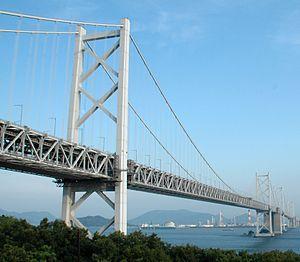
Le Grand pont de Seto qui relie les îles de Honshū et Shikoku au Japon
Cette liste des ponts suspendus ayant les plus longues travées recense les ponts suspendus présentant des portées supérieures à 600 m, classées par ordre décroissant de longueur. Cet indicateur de classement est le plus couramment utilisé pour hiérarchiser les ponts suspendus. Si un pont a une longueur de travée supérieure à un autre, ce n'est pas pour autant que sa longueur de rive à rive ou d'ancrage à ancrage est supérieure à celle de celui-ci. Néanmoins la longueur de la travée principale est souvent en corrélation avec la hauteur des pylônes et la complexité pour la conception et le calcul de l'ouvrage.
Cet article a pour vocation de présenter une liste de ponts remarquables du Japon, tant par leurs caractéristiques dimensionnelles, que par leur intérêt architectural ou historique.